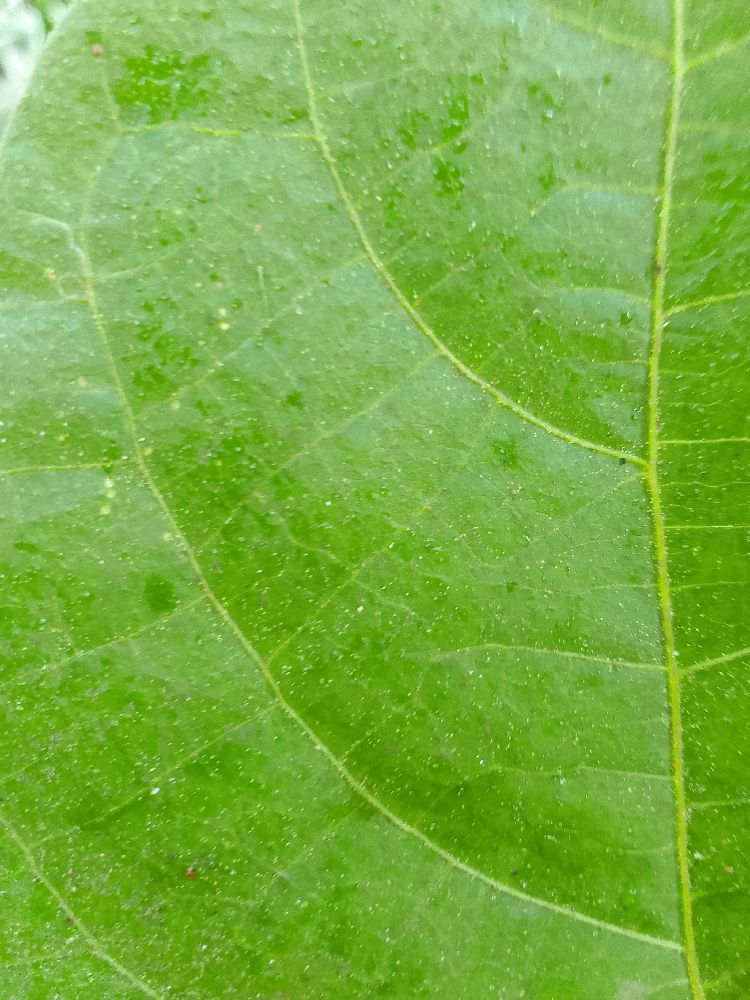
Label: healthy